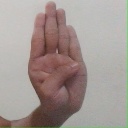
अक्षर: ब